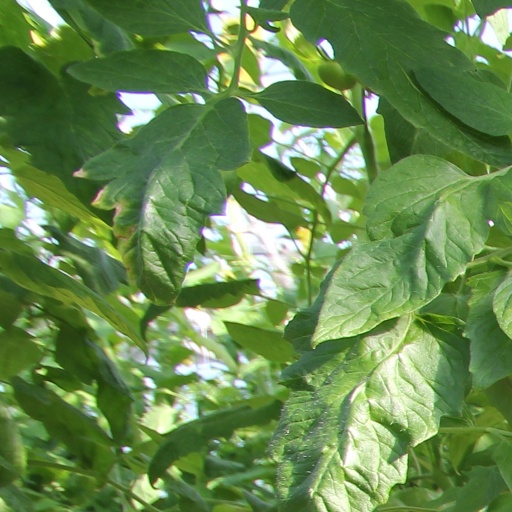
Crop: tomato